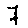
Label: 7